Shooting at the 1952 Summer Olympics – Men's trap

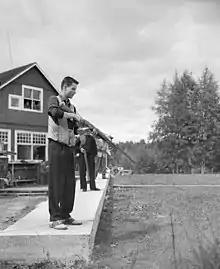
Gold medalist George Genereux during the competition

The men's trap was a shooting sports event held as part of the Shooting at the 1952 Summer Olympics programme. It was the sixth appearance of the event. The competition was held on 25 and 26 July 1952 at the shooting ranges in Helsinki. 40 shooters from 22 nations competed. Each nation could have up to 2 shooters. The event was won by George Genereux of Canada, the nation's first victory (and first medal) in the event since 1908. Sweden, which had never before medaled in the men's trap, took two medals this Games, with Knut Holmqvist earning silver and Hans Liljedahl bronze.